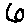
Label: 6